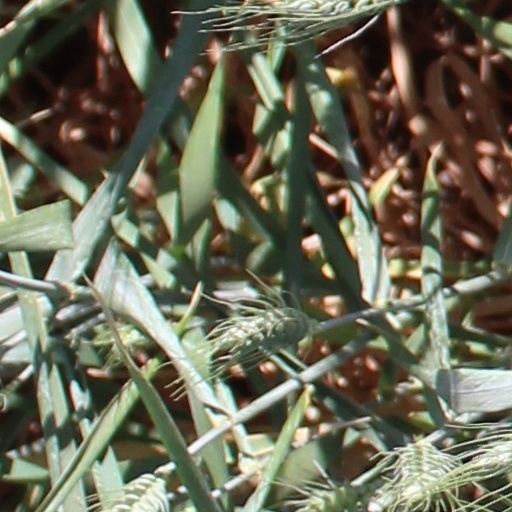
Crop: wheat